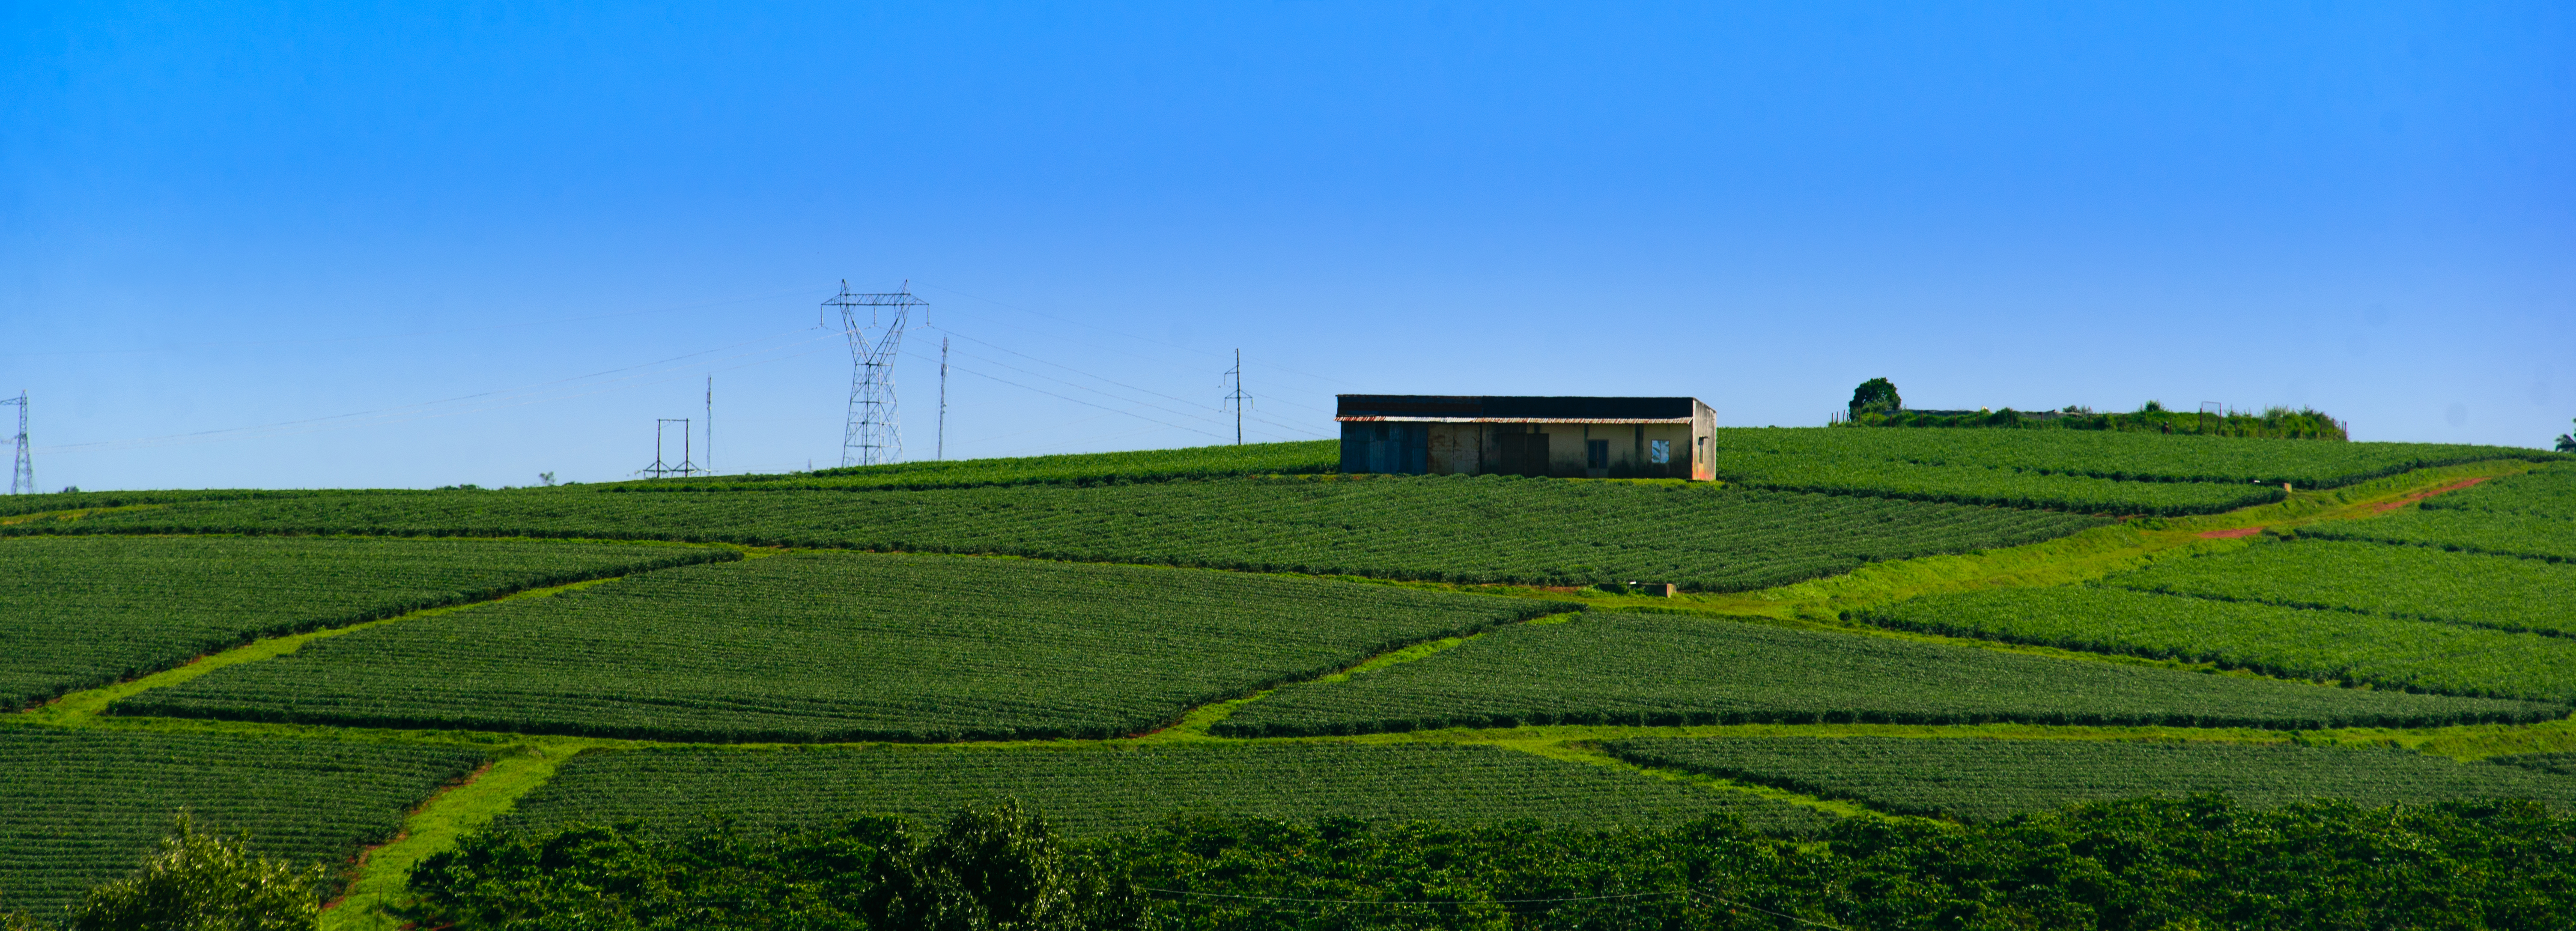
tea farm, tea, nature, landscape, blue, sky, tree, farm, green tea, processing tea, leaf, field, agriculture, grassland, crop, plain, rural area, land lot, paddy field, grass, hill station, pasture, prairie, plantation, energy, hill, meadow, grass family